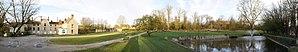
Le parc de Bures, au mois de février.
Bures-sur-Yvette est une commune française située à vingt-trois kilomètres au sud-ouest de Paris dans le département de l’Essonne en région Île-de-France.